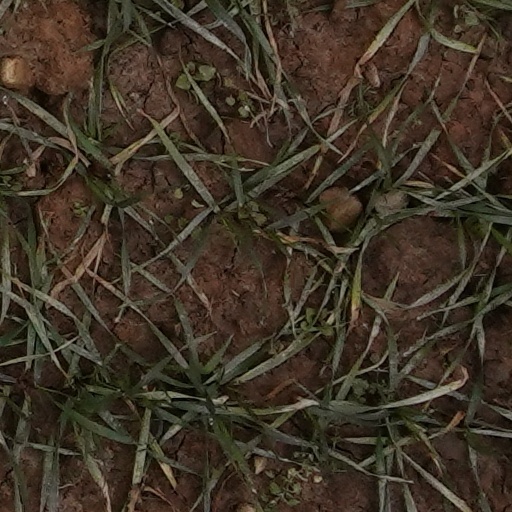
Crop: wheat